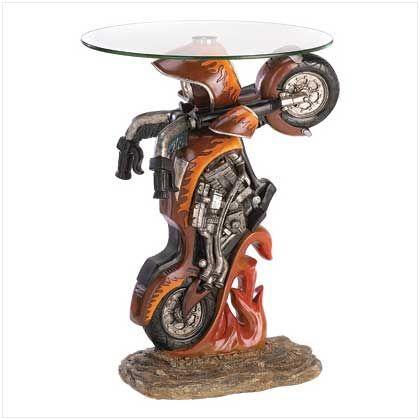
here 's that motorcycle themed accent table that you 've been looking for .